Answer in natural language. Is Window (highlighted by a red box) further away or in front of black metal chair (highlighted by a blue box)? Choose between the following options: in front or further away
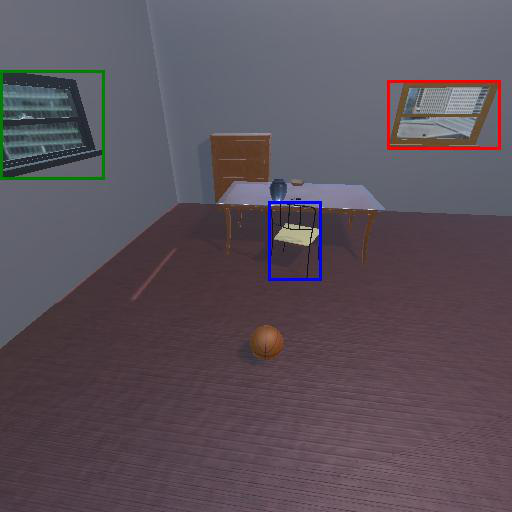
<answer>further away</answer>